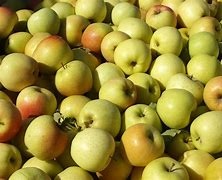
Label: apple